Russian Enlightenment

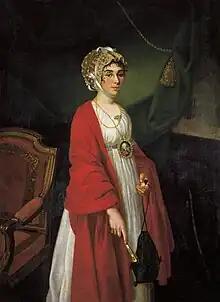
Parasha Zhemchugova, a serf actress-turned-countess.

Enlightenment ideas were popularized by the nascent Russian theatre. The first Russian theater group of this kind was established in Yaroslavl by Fyodor Volkov and Ivan Dmitrievsky during Elizaveta's reign. Aleksandr Sumarokov was responsible for the repertory of their theatre.